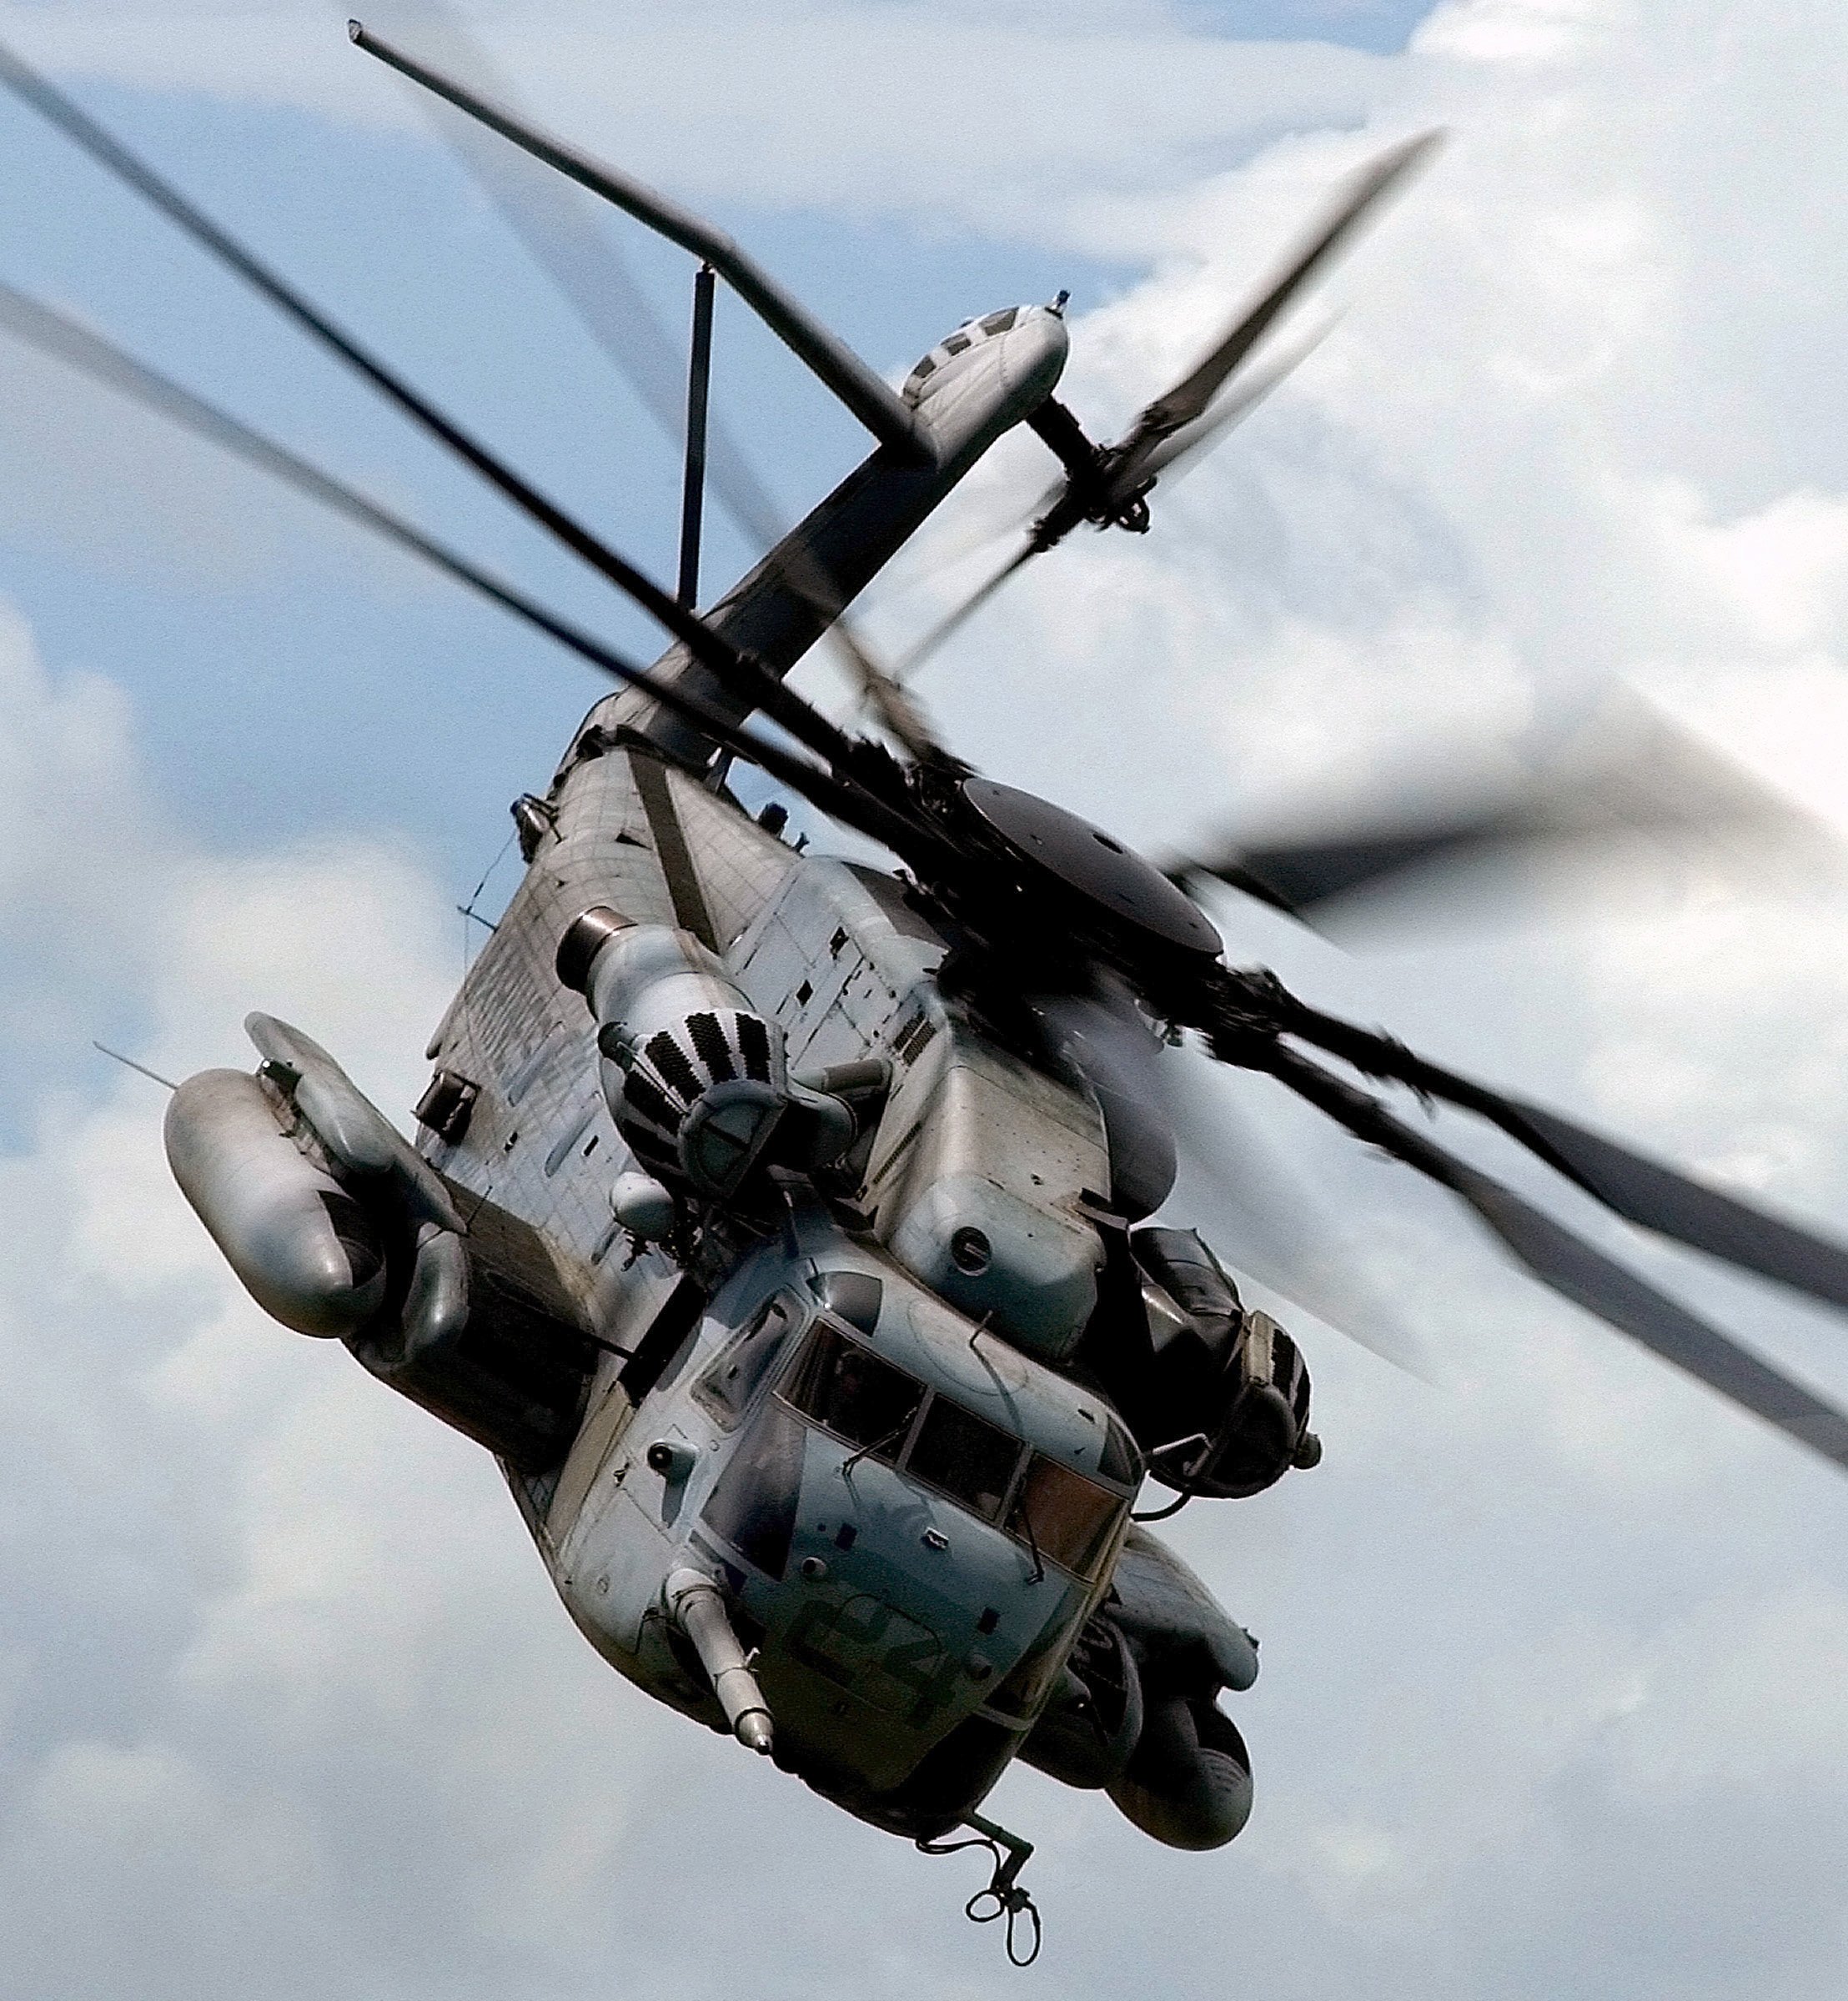
fly, aircraft, military, army, vehicle, aviation, usa, helicopter, fight, war, defense, rotorcraft, air force, atmosphere of earth, aircraft engine, helicopter rotor, military helicopter, mil mi 24